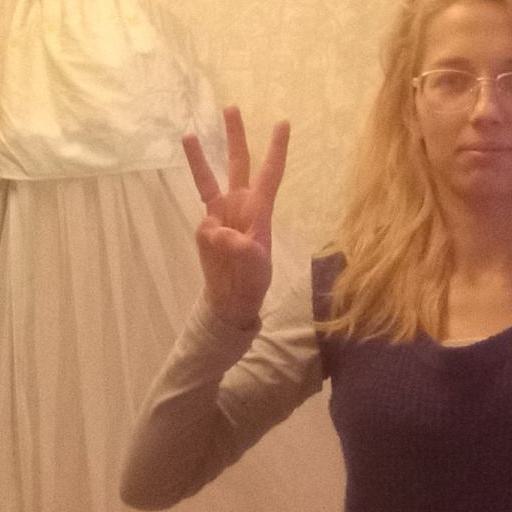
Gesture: three